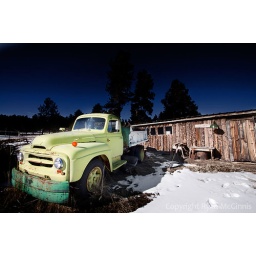
A vintage green antique truck parked in Guffey, Colorado, USA. Logos removed from truck.